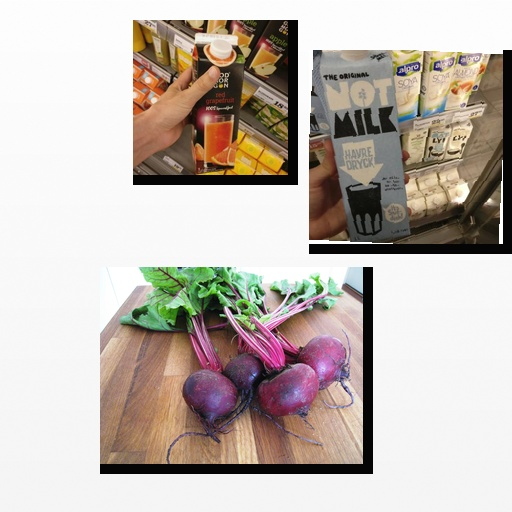
Food items: oat_milk, grapefruit_juice, beetroot